Electoral district of Noosa

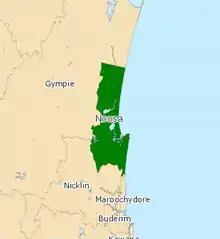
Electoral map of Noosa 2008

Noosa is a Legislative Assembly of Queensland electoral district in the Australian state of Queensland. The electorate is centred on Noosa and stretches northwest to the southern border of Gympie, south to Peregian Springs and west to Eumundi.